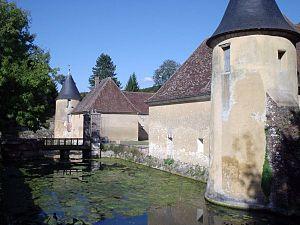
Château de Bézu-la-Forêt en septembre 2009.
Bézu-la-Forêt est une commune française située dans le département de l'Eure en région Normandie.
Cet article recense de manière non exhaustive les châteaux, maisons fortes, manoirs, mottes castrales, situés dans le département français de l'Eure, en France.
Le château de la Fontaine-du-Houx est un château situé dans le département de l'Eure en Normandie.